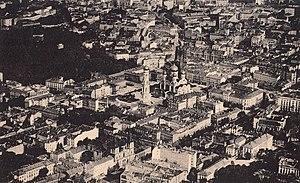
Śródmieście est l'arrondissement centre de la ville de Varsovie. Le secteur est le centre des institutions nationales, des services municipaux, le siège de grandes entreprises, le centre universitaire. Il est également le centre des attractions touristiques à Varsovie, y compris le bâtiment le plus grand à Varsovie, la rue la plus étroite, l'université la plus ancienne, le parc public le plus ancien.